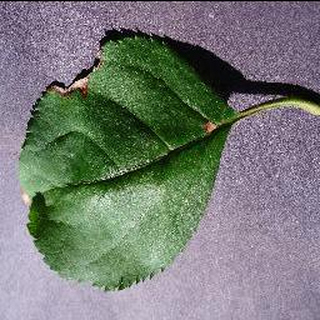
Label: apple_black_rot